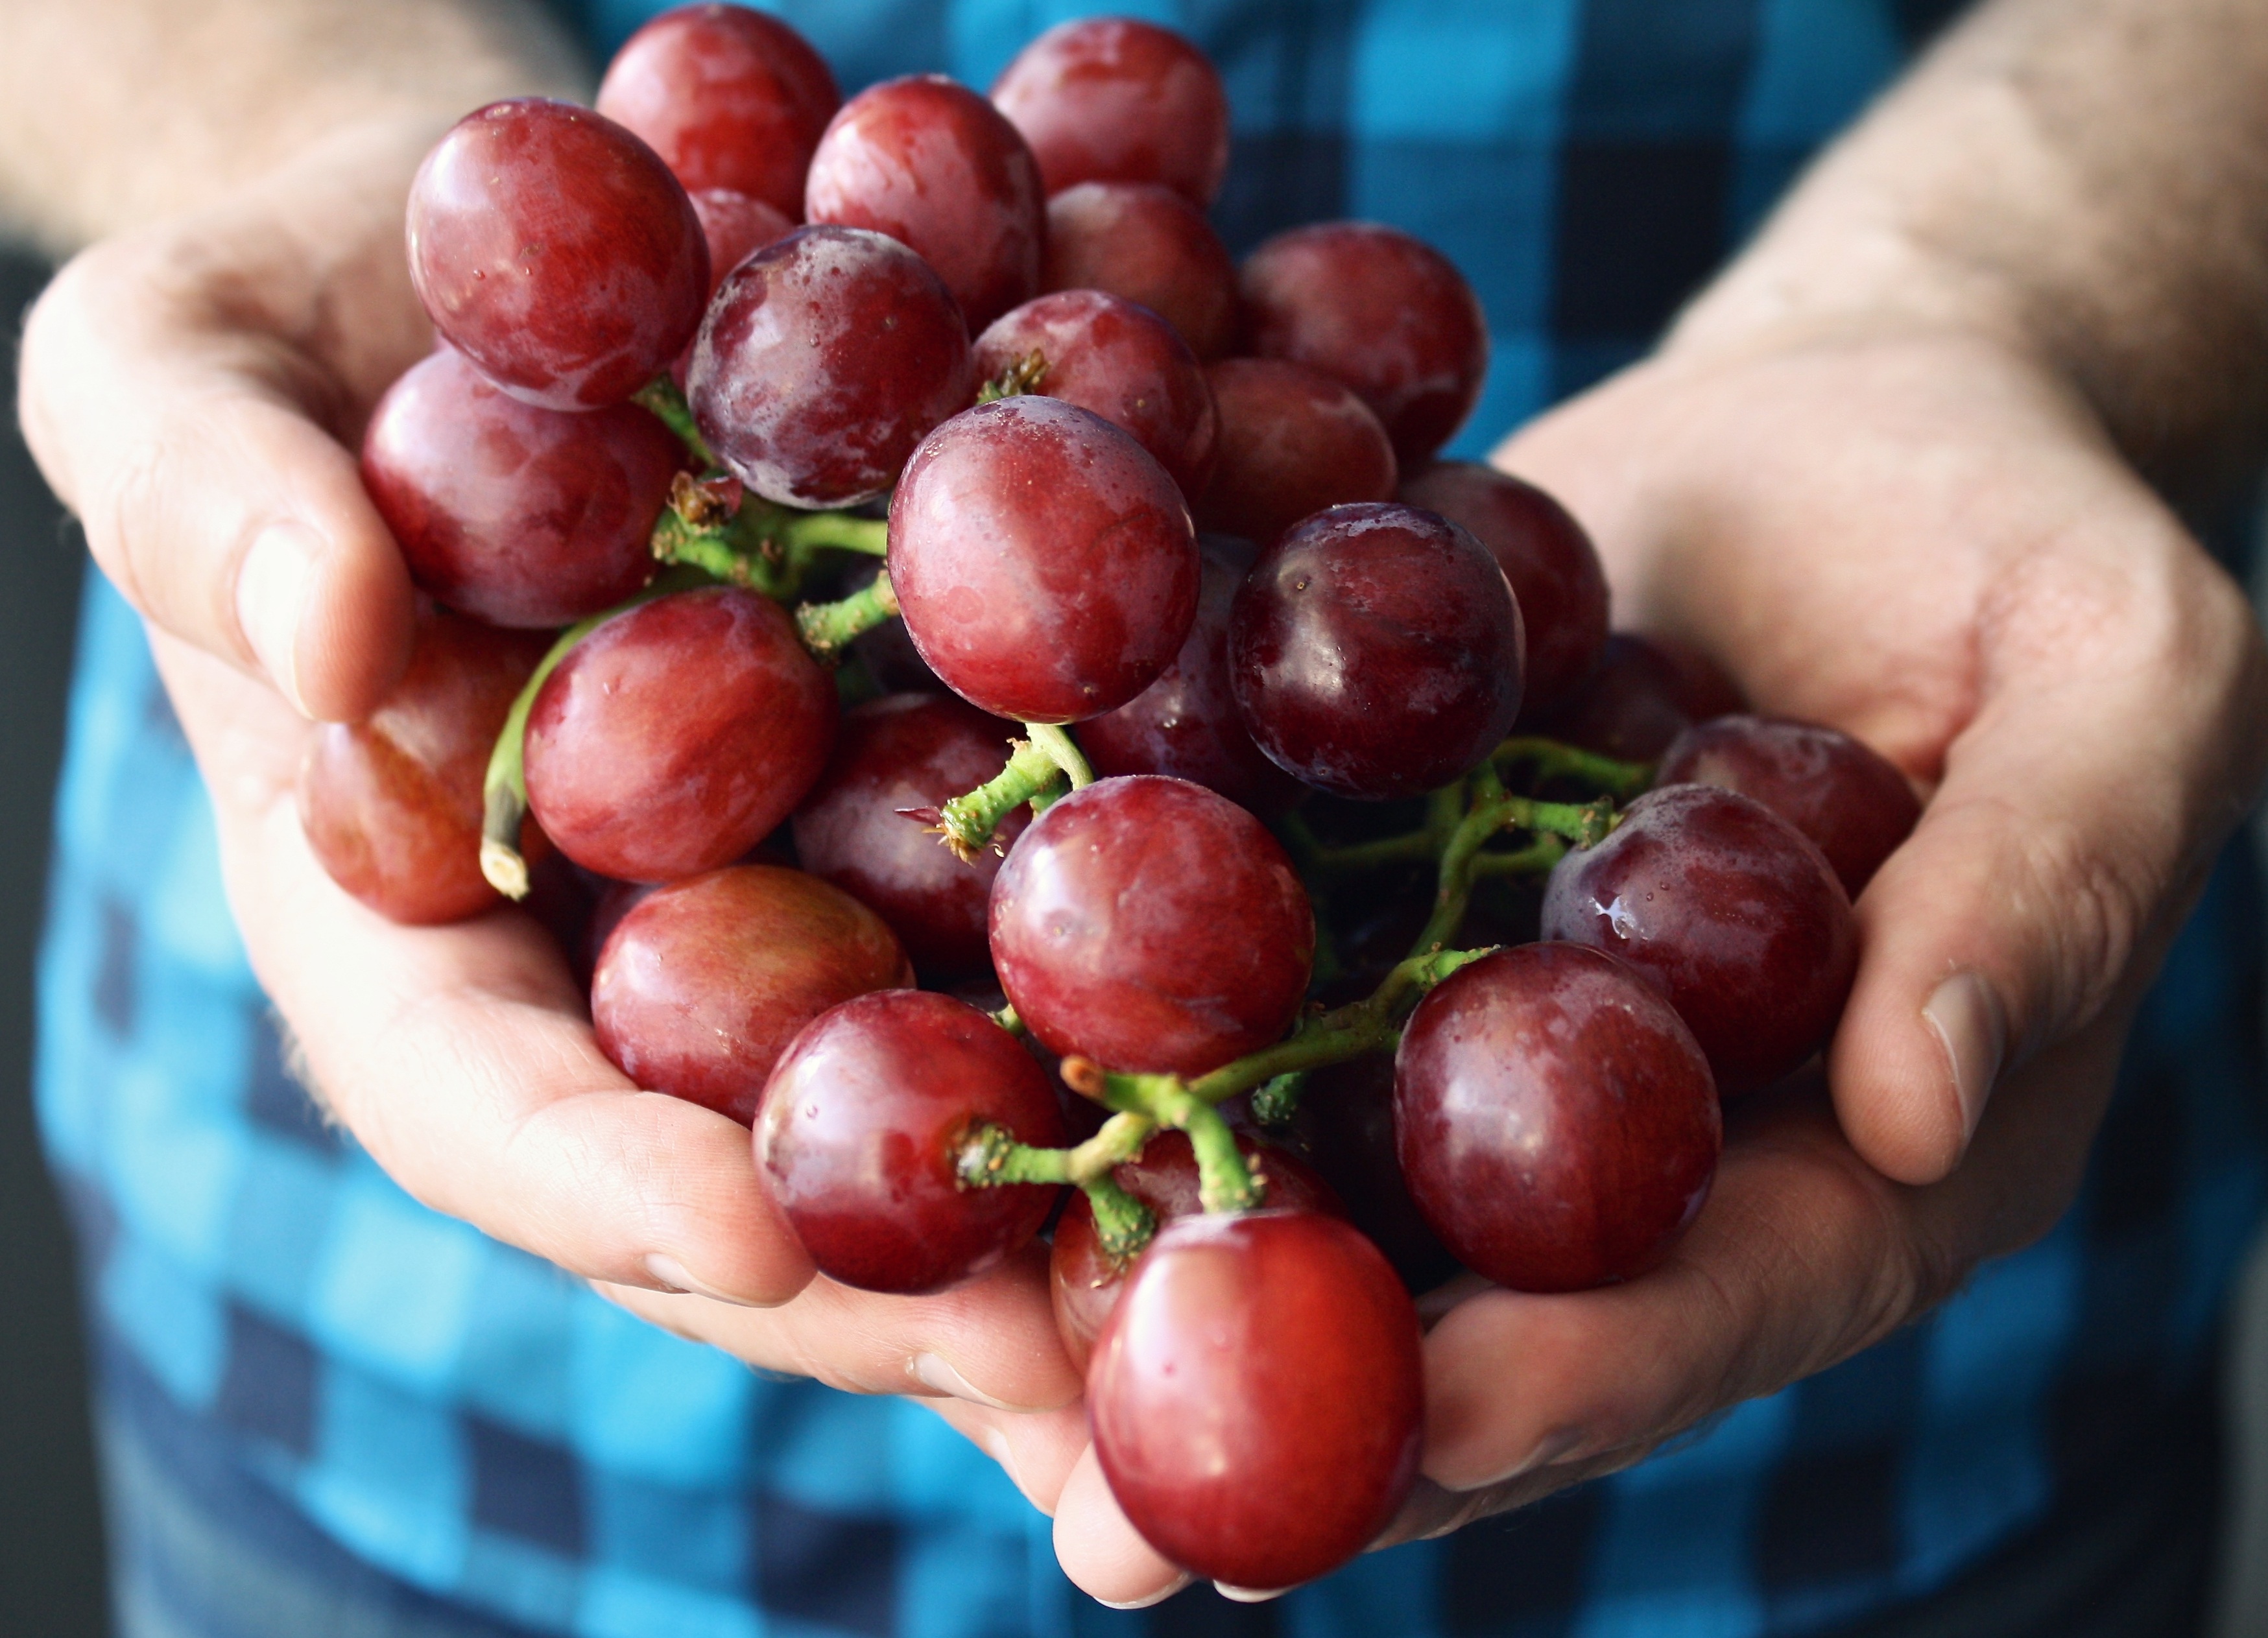
hand, nature, growth, plant, grape, fruit, sweet, country, rustic, summer, ripe, food, red, farming, harvest, ingredient, palm, produce, vegetable, macro, natural, fresh, agriculture, garden, healthy, holding, shirt, freshness, fresh fruit, vitamin, worker, fingers, nutrition, gardening, grapes, tasty, vegetarian, raw, harvesting, diet, organic, picked, picking, flowering plant, vitis, rose family, hands holding, land plant, grapevine family